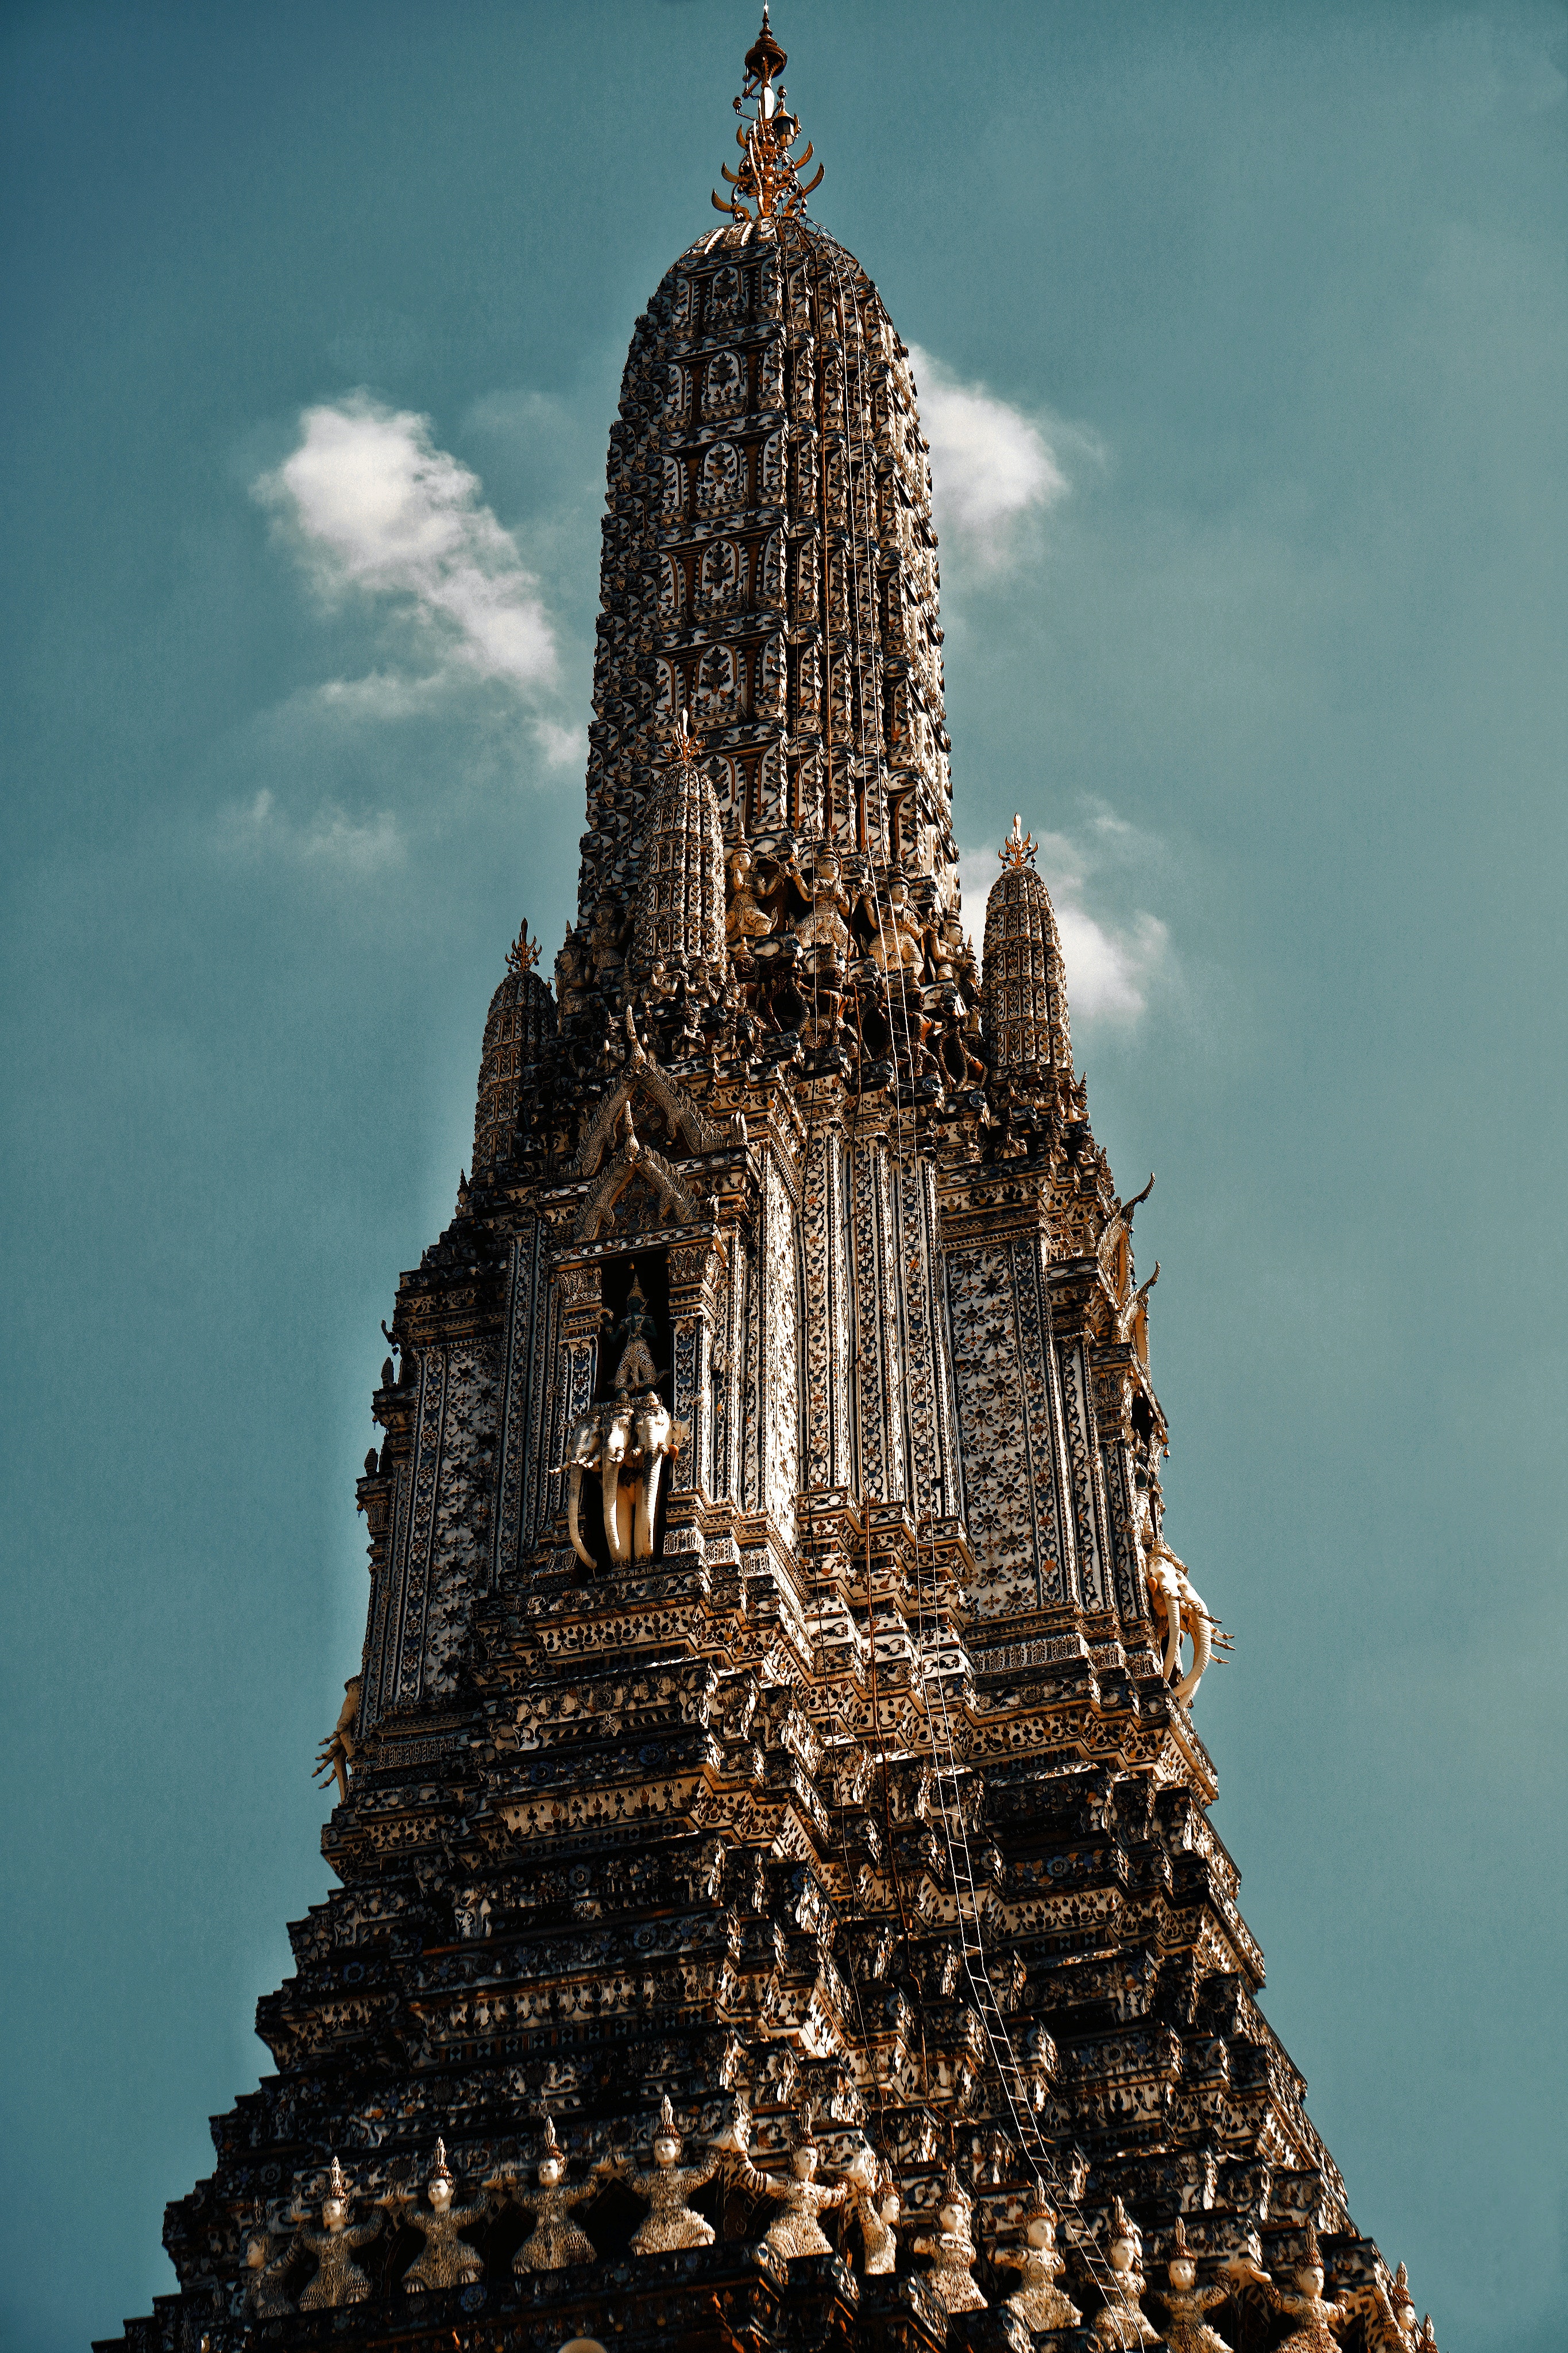
natural, sky, cloud, building, skyscraper, temple, finial, metal, spire, symmetry, place of worship, national historic landmark, historic site, rock, monument, tree, tourist attraction, facade, medieval architecture, tower